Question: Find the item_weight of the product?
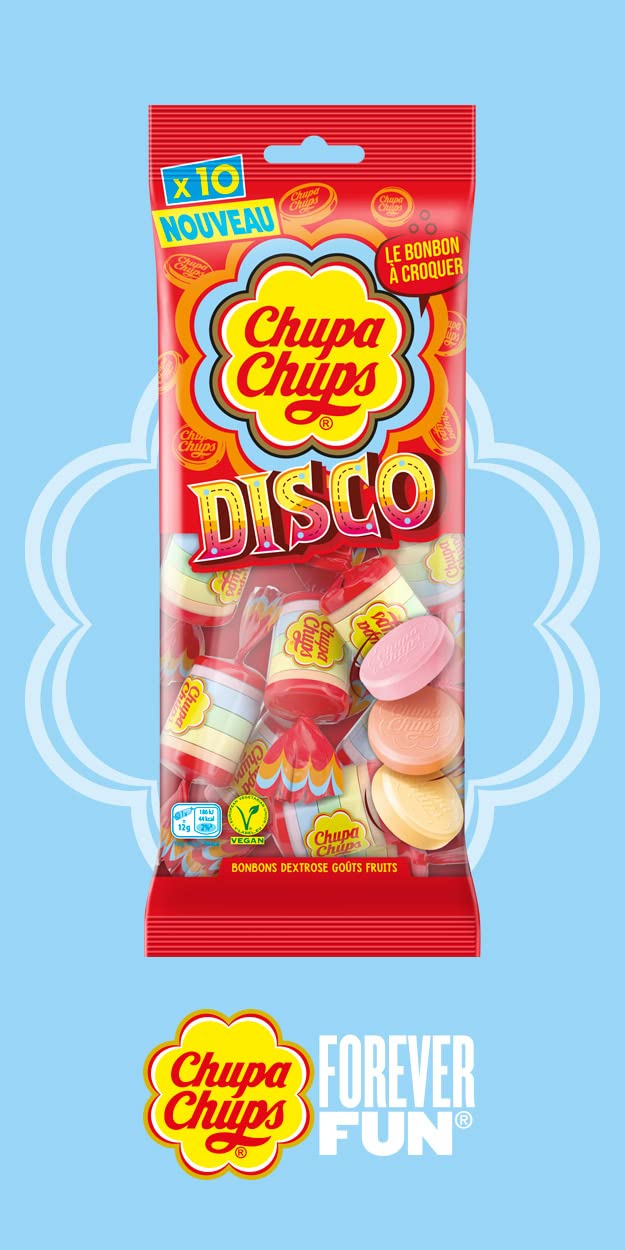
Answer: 12.0 gram